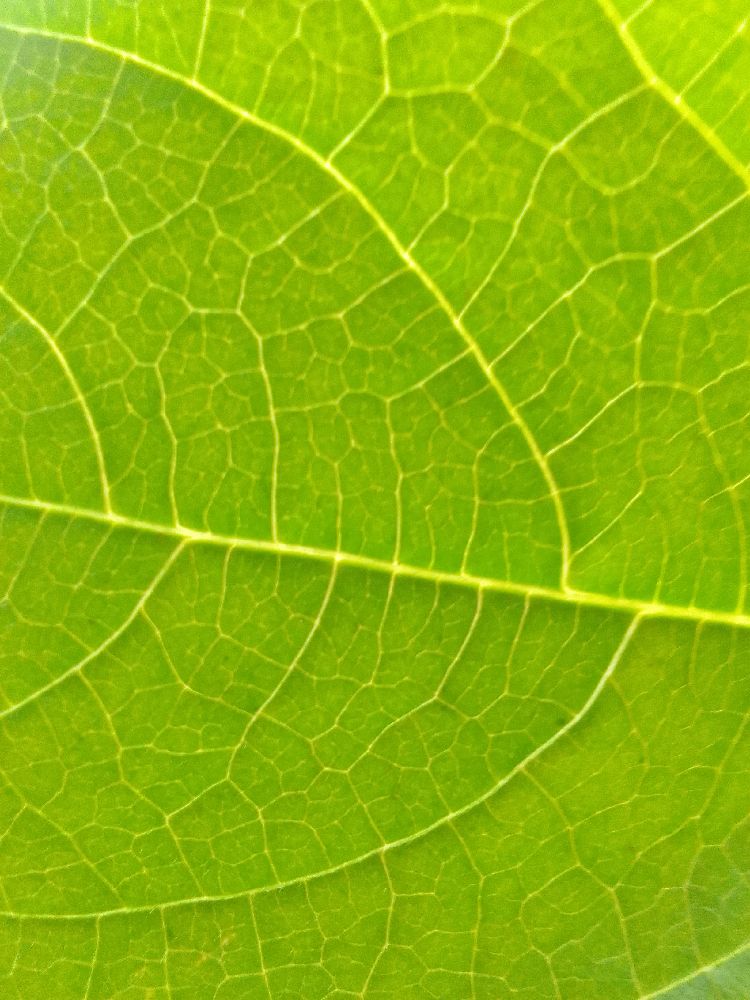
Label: healthy